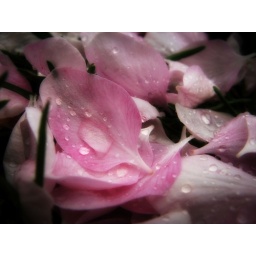
These were pedals of flowers that were on the trees around campus. This was taken after a rainstorm.